Bentworth Hall

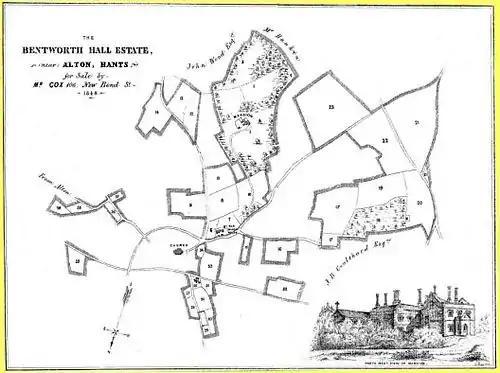
Sale map 1848

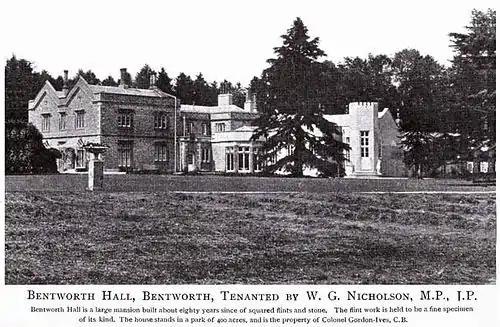
The southern side of Bentworth Hall in 1905

In 1848 the Bentworth Hall estate was sold to Jeremiah Robert Ives, including the Old Manor House (now Hall Place) and the more recent 1832-built Bentworth Hall. The sale catalogue dated 16 July 1848 includes the following rather exaggerated description: